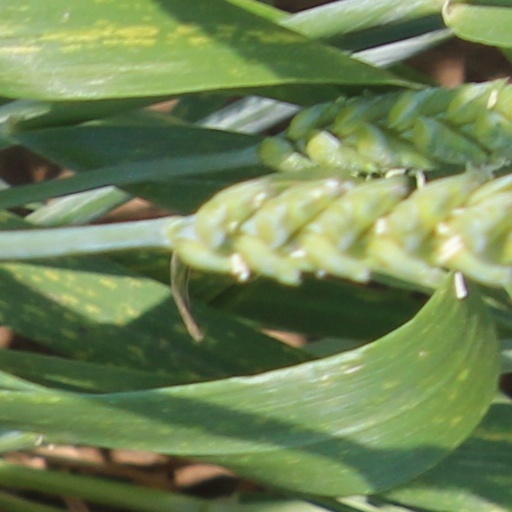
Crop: wheat